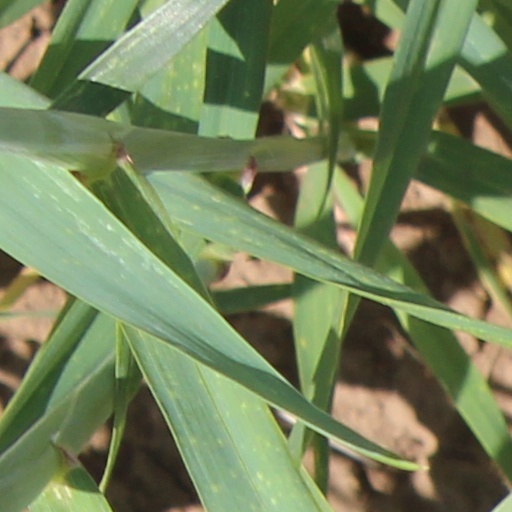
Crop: wheat